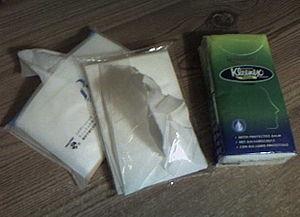
Un mouchoir est un morceau de tissu ou de papier, principalement utilisé pour l'hygiène et la commodité corporelle, notamment pour se moucher.